Kulderzipken

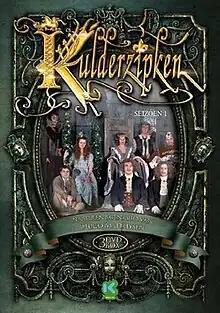
Series DVD cover

Kulderzipken is a Flemish television series that premiered in 1995. Two seasons of ten episodes each have been made since then. The final episode aired in 1996.